Battle of the River Plate

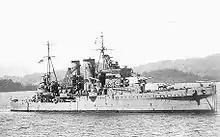
HMS "Exeter"

The British executed their battle plan: "Exeter" turned north-west, and "Ajax" and "Achilles", operating together, turned north-east to spread "Graf Spee"s fire. "Graf Spee" opened fire on "Exeter" at with her six guns at 06:18. "Exeter" opened fire at 06:20, "Achilles" at 06:21, "Exeter"s aft guns at 06:22 and "Ajax" at 06:23. Lieutenant-Commander Richard Jennings, "Exeter"s gunnery officer remembers: